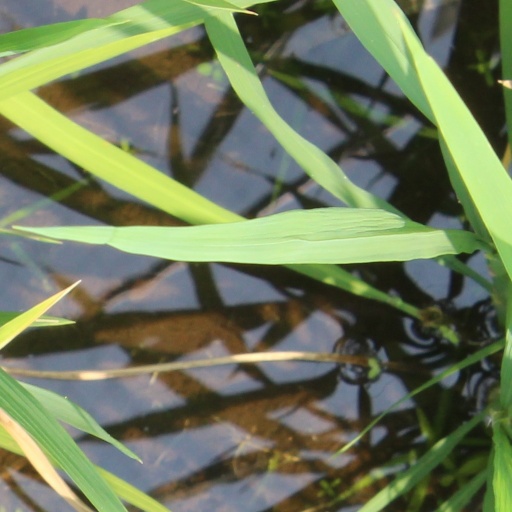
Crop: rice